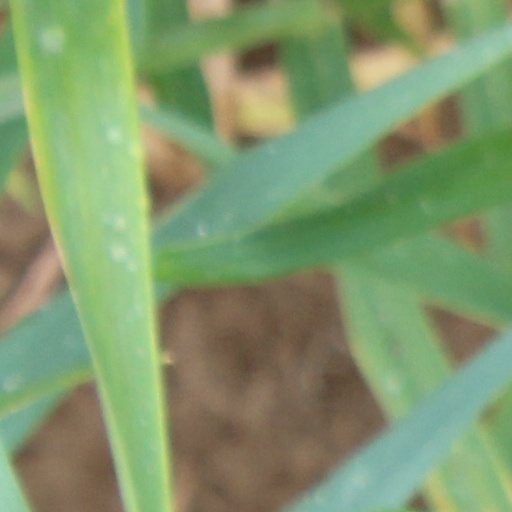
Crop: wheat